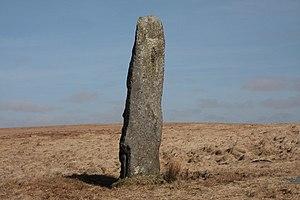
Cette liste non exhaustive recense les principaux sites mégalithiques du Devon.
Beardown Man est le nom d'un mégalithe datant de l'Âge du bronze situé près de Tavistock, dans le comté de Devon, en Angleterre.